Tata Steel Netherlands

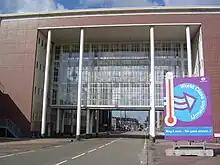

After the end of World War II reconstruction of the Netherlands began, and as part of this process investments were made in the steelworks. A separate company, Breedband NV, was established on 19 June 1950, receiving funding from both the state and the United States, under the Marshall Plan. The project introduced hot and cold rolling mills for thin plate, of 60 and 75 thousand tonnes per year capacity respectively, and a galvanising line. All three installations were operating by the end of 1953. During the same period architect Willem Marinus Dudok was commissioned to design a head office for the company in Velsen, which was completed 1953. The "Breedband" project moved Hoogoven's emphasis into flat rather than long products, which continued in later decades.